B82 (New York City bus)

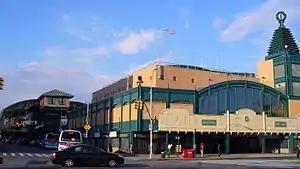
Two 1996 Nova Bus RTSs: 8910 on the B82 local, and 8917 on the B37, at the Stillwell Avenue station

The B82 and B82 SBS comprise a high-volume east-west route in Brooklyn, serving Coney Island, Bensonhurst, Midwood, Flatlands, Canarsie, and Spring Creek. The B82 runs all times, while the B82 SBS runs weekdays only. They serve as a feeder route to several subway stations including Canarsie–Rockaway Parkway at Glenwood Road, Kings Highway at East 16th Street, Kings Highway at McDonald Avenue, Kings Highway at West 7th Street, Bay Parkway at 86th Street, and at Coney Island–Stillwell Avenue. The B82 SBS, however, does not serve the Coney Island subway station, as it terminates at Bay 37th Street. Between Canarsie and Bensonhurst, the B82 runs parallel to or concurrent with the local and limited-stop routes. The B82 also shares Kings Highway with the local route between Flatbush Avenue and Coney Island Avenue. The B82 SBS serves Avenue K from Flatbush Avenue to Utica Avenue, where the B82 local does not.